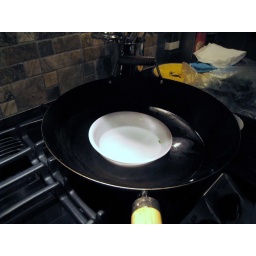
Fill a wok with some water and place a bowl in it for steaming.